Wasa Line

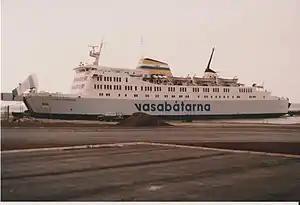
Wasa Express (former MS Viking 1) in Port of Vaasa in 1980s

Enso-Gutzeit became the sole owner of Vaasa-Umeå in 1979, and changed the company's name to "Vaasanlaivat – Vasabåtarna" (The Vaasa Boats). The same year Wasa Express' sister ship MS "Botnia Express" was added to the company's fleet. In 1981, the company chartered MS "Wasa Star" from Rederi AB Gotland, bringing the first large ferry to the Gulf of Bothnia. Unfortunately there were not enough passengers to support such a large ship and she was laid up in autumn 1982, later subchartered to Karageorgios Line in Greece. In 1982 Enso-Gutzeit decided to bow out of the shipping business, and Vaasanlaivat was sold to Rederi Ab Sally (most of their other operations passed to Effoa).